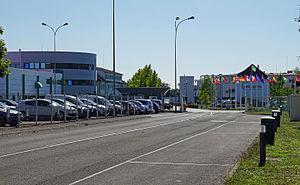
Le laboratoire Vetoquinol à Magny-Vernois.
Vetoquinol est un laboratoire pharmaceutique vétérinaire, à destination des animaux de production et des animaux de compagnie.
Magny-Vernois est une commune française située dans le département de la Haute-Saône, en région Bourgogne-Franche-Comté.